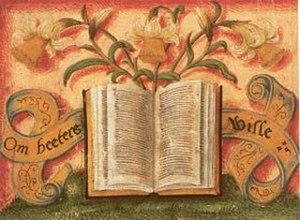
Blason de la chambre de rhétorique ""Den Boeck"" de Bruxelles. Devise
Den Boeck, aussi de Tyteloosenest une chambre de rhétorique de Bruxelles qui s’est constituée en 1401. Sa devise est « om beetere wille ».
Les chambres de rhétorique étaient à l'origine des lieux de réunions, chambres ou camerae où se retrouvaient des professionnels d'un même métier ou des habitants d'un même quartier urbain au XVᵉ siècle pour échanger des informations et causer sous un patronage religieux. Comme ces « compagnies de quartier » prennent goût aux réunions ou veillées où se développent une certaine curiosité savante, littéraire, musicale et théâtrale et même un art de la représentation et de la formation des initiés vis-à-vis des novices entrants, elles se muent au-delà des groupes de parole ou d'expression, en associations d'affidés ou de membres adhérents promouvant une ou plusieurs disciplines à maîtriser, une ou plusieurs activités artistiques ou en véritables sociétés littéraires, artistiques, musicales et poétiques. L'essor ne concerne plus seulement les contrées urbanisées des Pays-Bas, comme Anvers, Audenarde, Bruges, Bruxelles, Gand, Lille, Liège, Tournai, Ypres... mais aussi les moindres villages des bons pays. La plupart des chambres de rhétorique s'affuble au XVIᵉ siècle de dénominations poétiques et de blasons de reconnaissance, en langue héraldique.